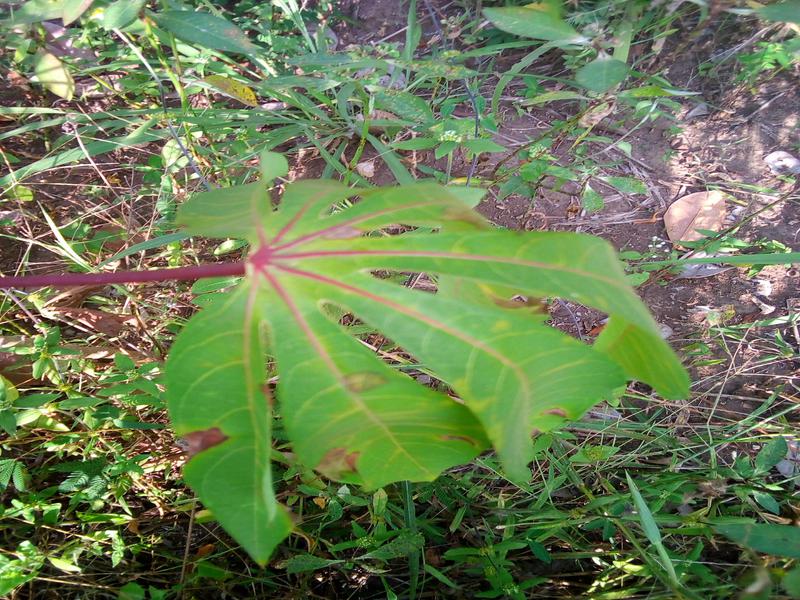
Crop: cassava
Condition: brown_streak_disease